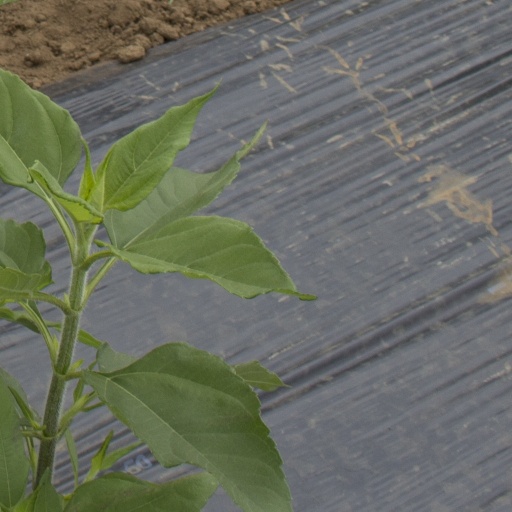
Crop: Jerusalem artichoke